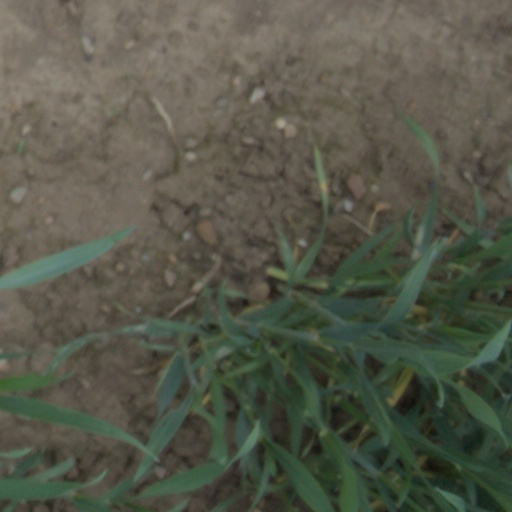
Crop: wheat